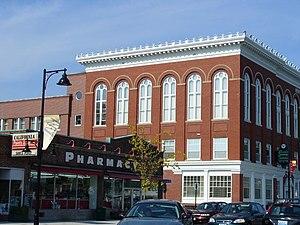
Saco est une ville située dans le comté de York, dans l’État du Maine, aux États-Unis. Sa population s’élevait à 18 482 habitants lors du recensement de 2010, estimée à 19 485 habitants en 2017. Elle fait partie de la métropole de Portland.